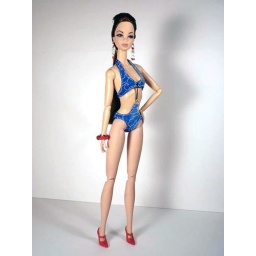
Anelis in royal blue swimsuit by Racsso, earrings by Racsso, red bracelet by Tamushf, silver bracelet by IT, shoes by mattel.